Marzio Nessi

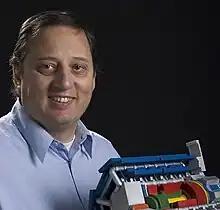
Marzio Nessi (CERN photograph)

Marzio Nessi (born 1957 in Muralto, Switzerland), is an experimental physicist with a focus on high-energy and high-intensity particle physics.